Question: Please indicate a possible affordance area of the bench that can be used for sitting
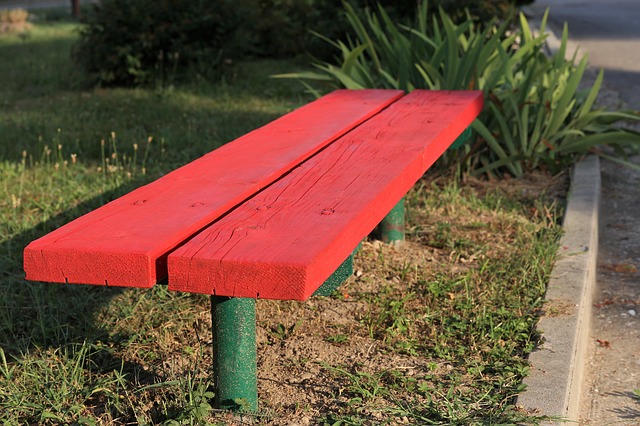
Answer: [27.5, 88, 480.5, 260]